History of Gdańsk

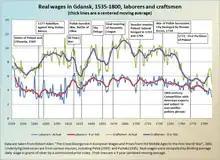
Real wages for laborers and craftsmen, 1535–1800. Click to enlarge.

At the beginning of the 14th century, the region was plunged into war involving Poland and the Margraviate of Brandenburg. Because King Władysław I of Poland's troops were unable to relieve Gdańsk from a siege by Brandenburg, the city's Pomeranian judge, Bogusza, appealed to the Teutonic Knights for assistance. The Knights expelled the Brandenburgers in 1308, but did not relinquish the city to Poland. The townspeople rebelled in an uprising bloodily repressed by the Knights. The royal garrison was attacked and expelled and the suburban populace was slaughtered, with the suburbs subsequently destroyed. Gdańsk's colony of German merchants and artisans was specifically attacked because they competed with the Knights' town of Elbing (Elbląg), a nearby city. Polish reports claimed that 10,000 inhabitants were slain in the city. Although that number has been subject of debate among historians, a consensus has been established that many people were murdered and a considerable part of the town was destroyed in the context of the take-over.